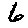
Label: 6